Demon (roller coaster)

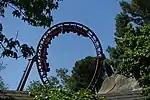
One of Demon's loops at California's Great America

In 1976, the Marriott Corporation opened two nearly identical theme parks in Illinois and California, both named Marriott's Great America. Each park featured an area called The Great Midwest Livestock Exposition at County Fair, themed to an early 20th-century rural county fair. This area was set in the Midwest at the turn of the 20th century. In line with this theme, both parks included a roller coaster called Turn of the Century in the County Fair themed area. The Turn of the Century coasters were custom-built by Arrow Dynamics, featuring a height of and a length of .